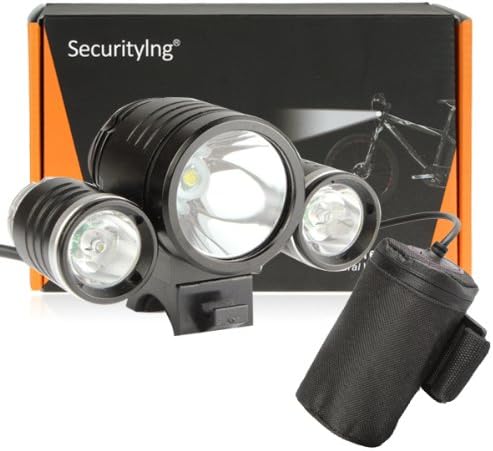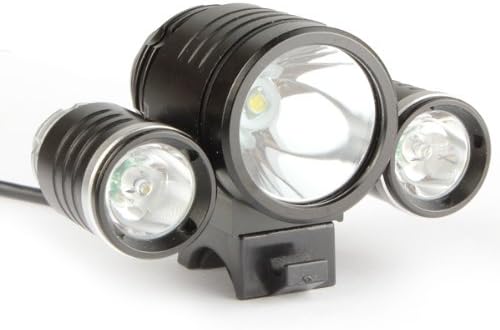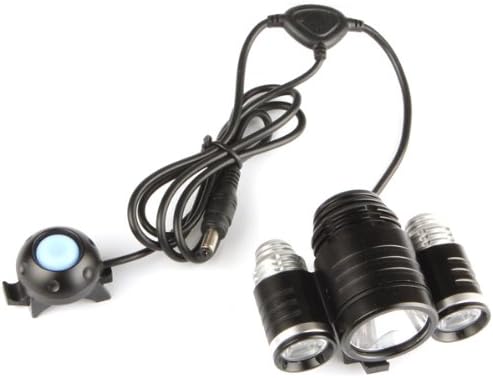
SecurityIng® 3800Lm 3X T6 LED Bicycle Light Super Bright LED Lighting Bike Lamp with Rechargeable Battery Pack and Charger
Category: Sports & Outdoors
Specifications:  Function: Super Bright Outdoor 3800Lm Bicycle Flashlight Headlamp.  LED Type:Cree XM-L T6 LED.  LED Quantity: 3pcs.  Output Brightness: Output bright can come to max 3800 lumen.  Material:  - Aluminum alloy casing.  - Aluminum alloy reflector.  Waterproofing design.  Intelligent circuit control, 3 switch Mode:  - 1 x Cree XM-L T6 Turn On.  - 2 x Cree XM-L T6 Turn On.  - 3 x Cree XM-L T6 Turn On.  Power Source: 1 x 8.4v 6400mAh rechargeable Battery Pack.  Charge Method:  - 100v ~ 240v Battery Charger.  - LED Indication: Power On / Charging / Full charge.  With 6 "O" type rubber sealing rings for installation:  - The lamp support fixing on the bicycle with the rubber ring, working as a bicycle lamp.  - Besides, comes with elastic rubber band sealing ring with the lamp, it also support working as a headlamp.  Easy to install and use. Can be used as Headlamp or Bicycle Light. Perfect fit for outdoor sports, such as camping, traveling, hiking.   Accessories:  1 x LED Bicycle Headlamp.  6 x Rubber Ring  1 x 8.4v 6400mAh Battery Pack  1 x Power Adapter(100v-240v)  1 x Headlamp Strap   ePathDirect After Service: 30 Days Money Back Guarantee, 12 Months Warranty!
Features: 3X Cree XM-L T6 LED 3800Lm LED Headlight Headlamp and Bicycle Light. | Internal wiring applies the high efficient booster circuit, working voltage is wide and can utilize the batteries in the largest extent. | Intelligent circuit control, 3 switch modes. | Can be used as Headlamp or bicycle light. Easy to install and use. | Perfect item for outdoor sports, such as camping, traveling, hiking; for outdoor sports, such as camping, traveling, hiking.